Kantheredu Nodu

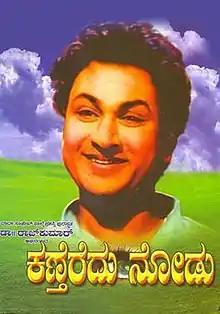

Kantheredu Nodu is a 1961 Indian Kannada-language film, directed by T. V. Singh Thakur and produced by A. K. Velan. The film stars Rajkumar, Leelavathi, T. N. Balakrishna and Rajasree. The film has musical score by G. K. Venkatesh.